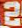
Number: 2